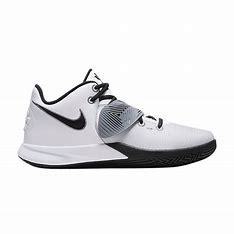
Brand: Nike
Model: Kyrie Flytrap 3